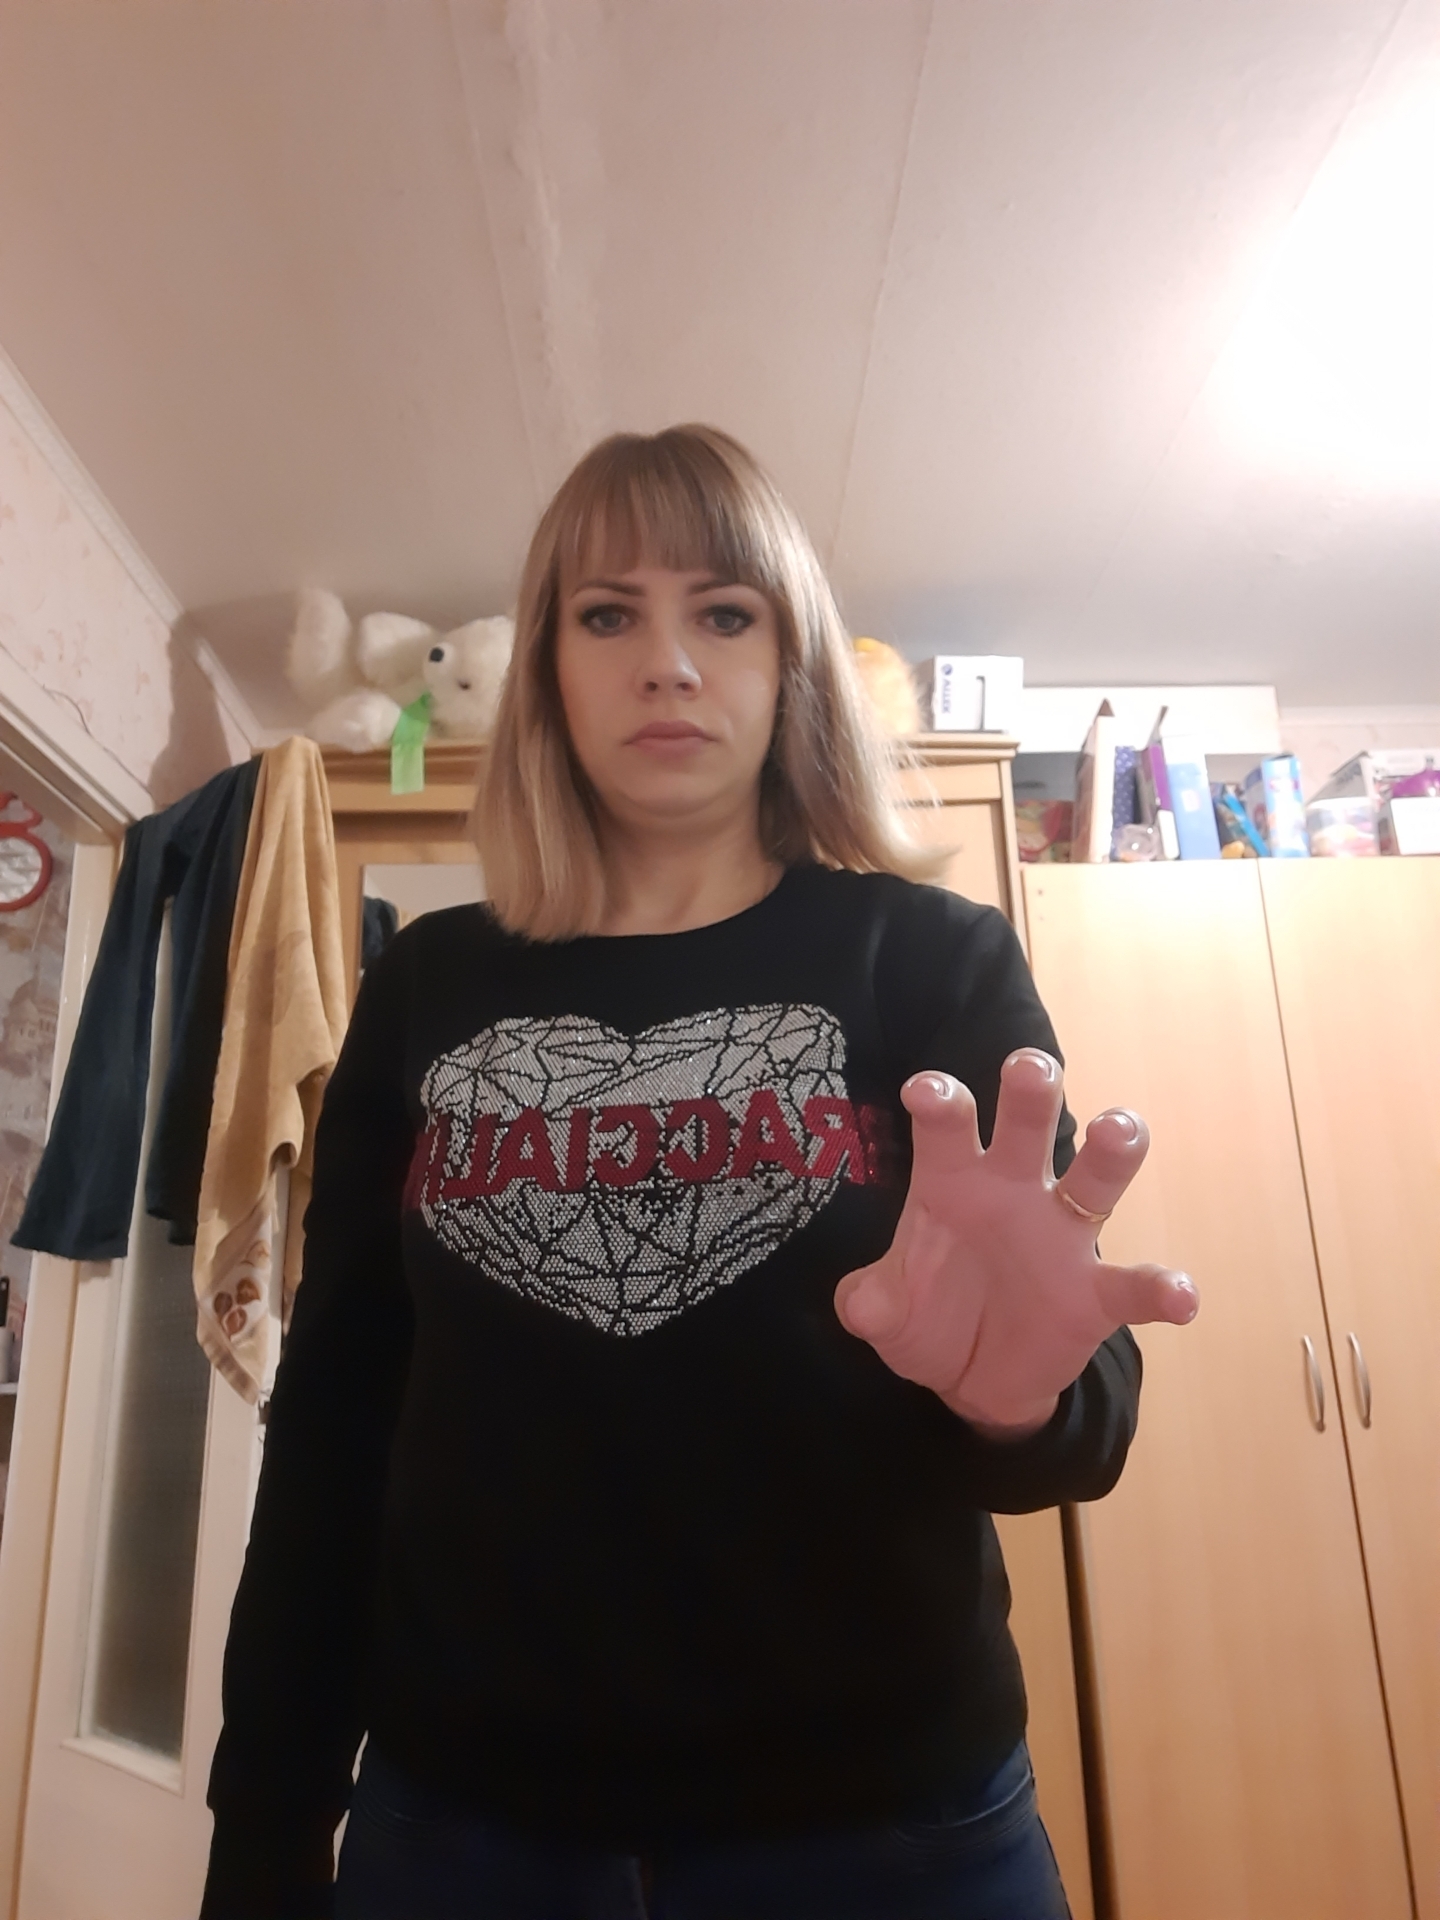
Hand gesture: grabbing